Marie Durand

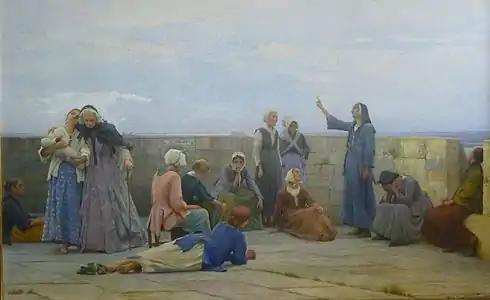
Prisonnières huguenotes à la Tour de Constance

Marie Durand was released on 14 April 1768; she returned to her childhood home. Charles Tyler relates: